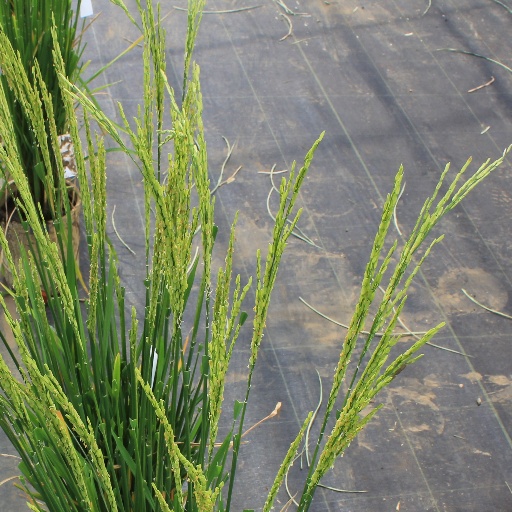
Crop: rice